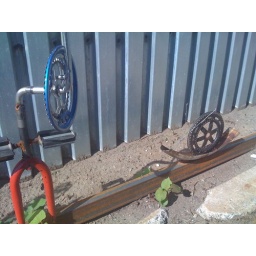
sculptures made from bike parts under Queensboro bridge